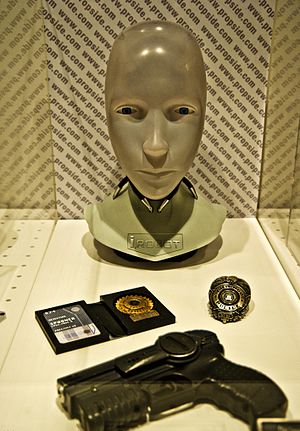
I, Robot / Handling
Replika af robottens ansigt og Will Smiths skydevåben og politiskilt i filmen på udstilling
I, Robot er en filosofisk anlagt film med Will Smith i hovedrollen. Den handler om kunstig intelligens og mere præcist de tre love. De tre love skal sikre, at robotterne i et fremtidssamfund aldrig gør et menneske fortræd. Lovene er som følger: